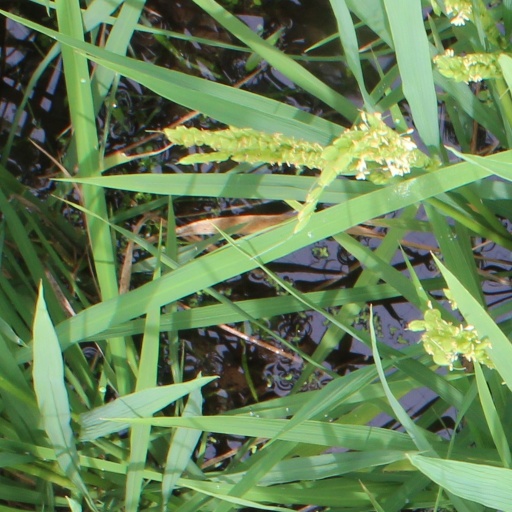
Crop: rice